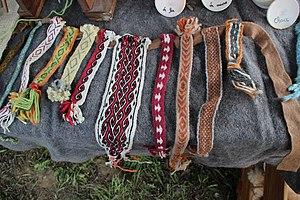
Rubans obtenus par tissage aux cartons au chantier de fouilles près de la zone industrielle SudEssor sur la nationale 20 à l'entrée de Morigny-Champigny, France. Camera location48°